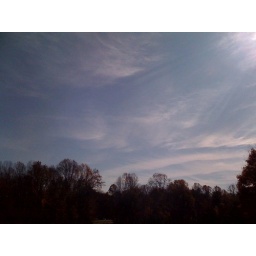
Amazing sky and clouds in VA